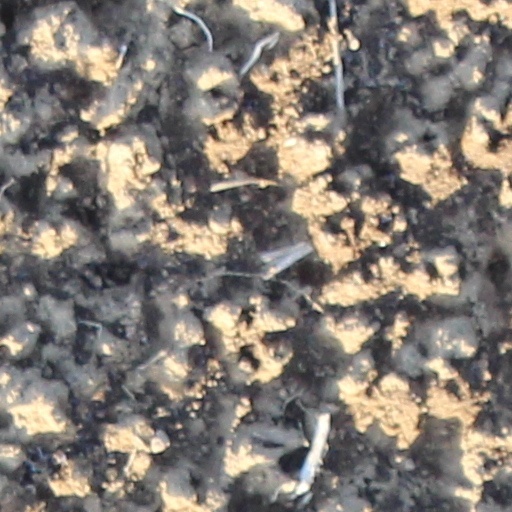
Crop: wheat